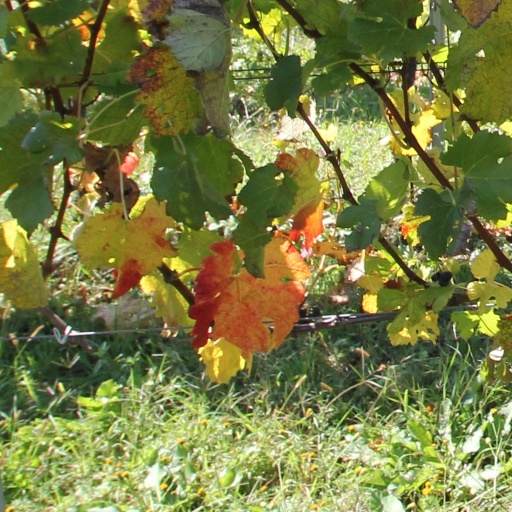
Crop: grape